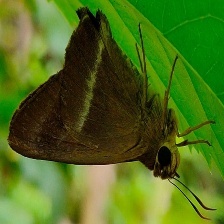
Species: COMMON BANDED AWL